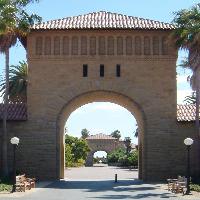
Weather: sun or clear